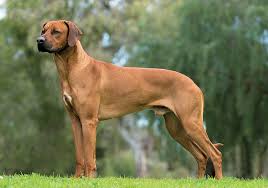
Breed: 230-n000080-Rhodesian_ridgeback